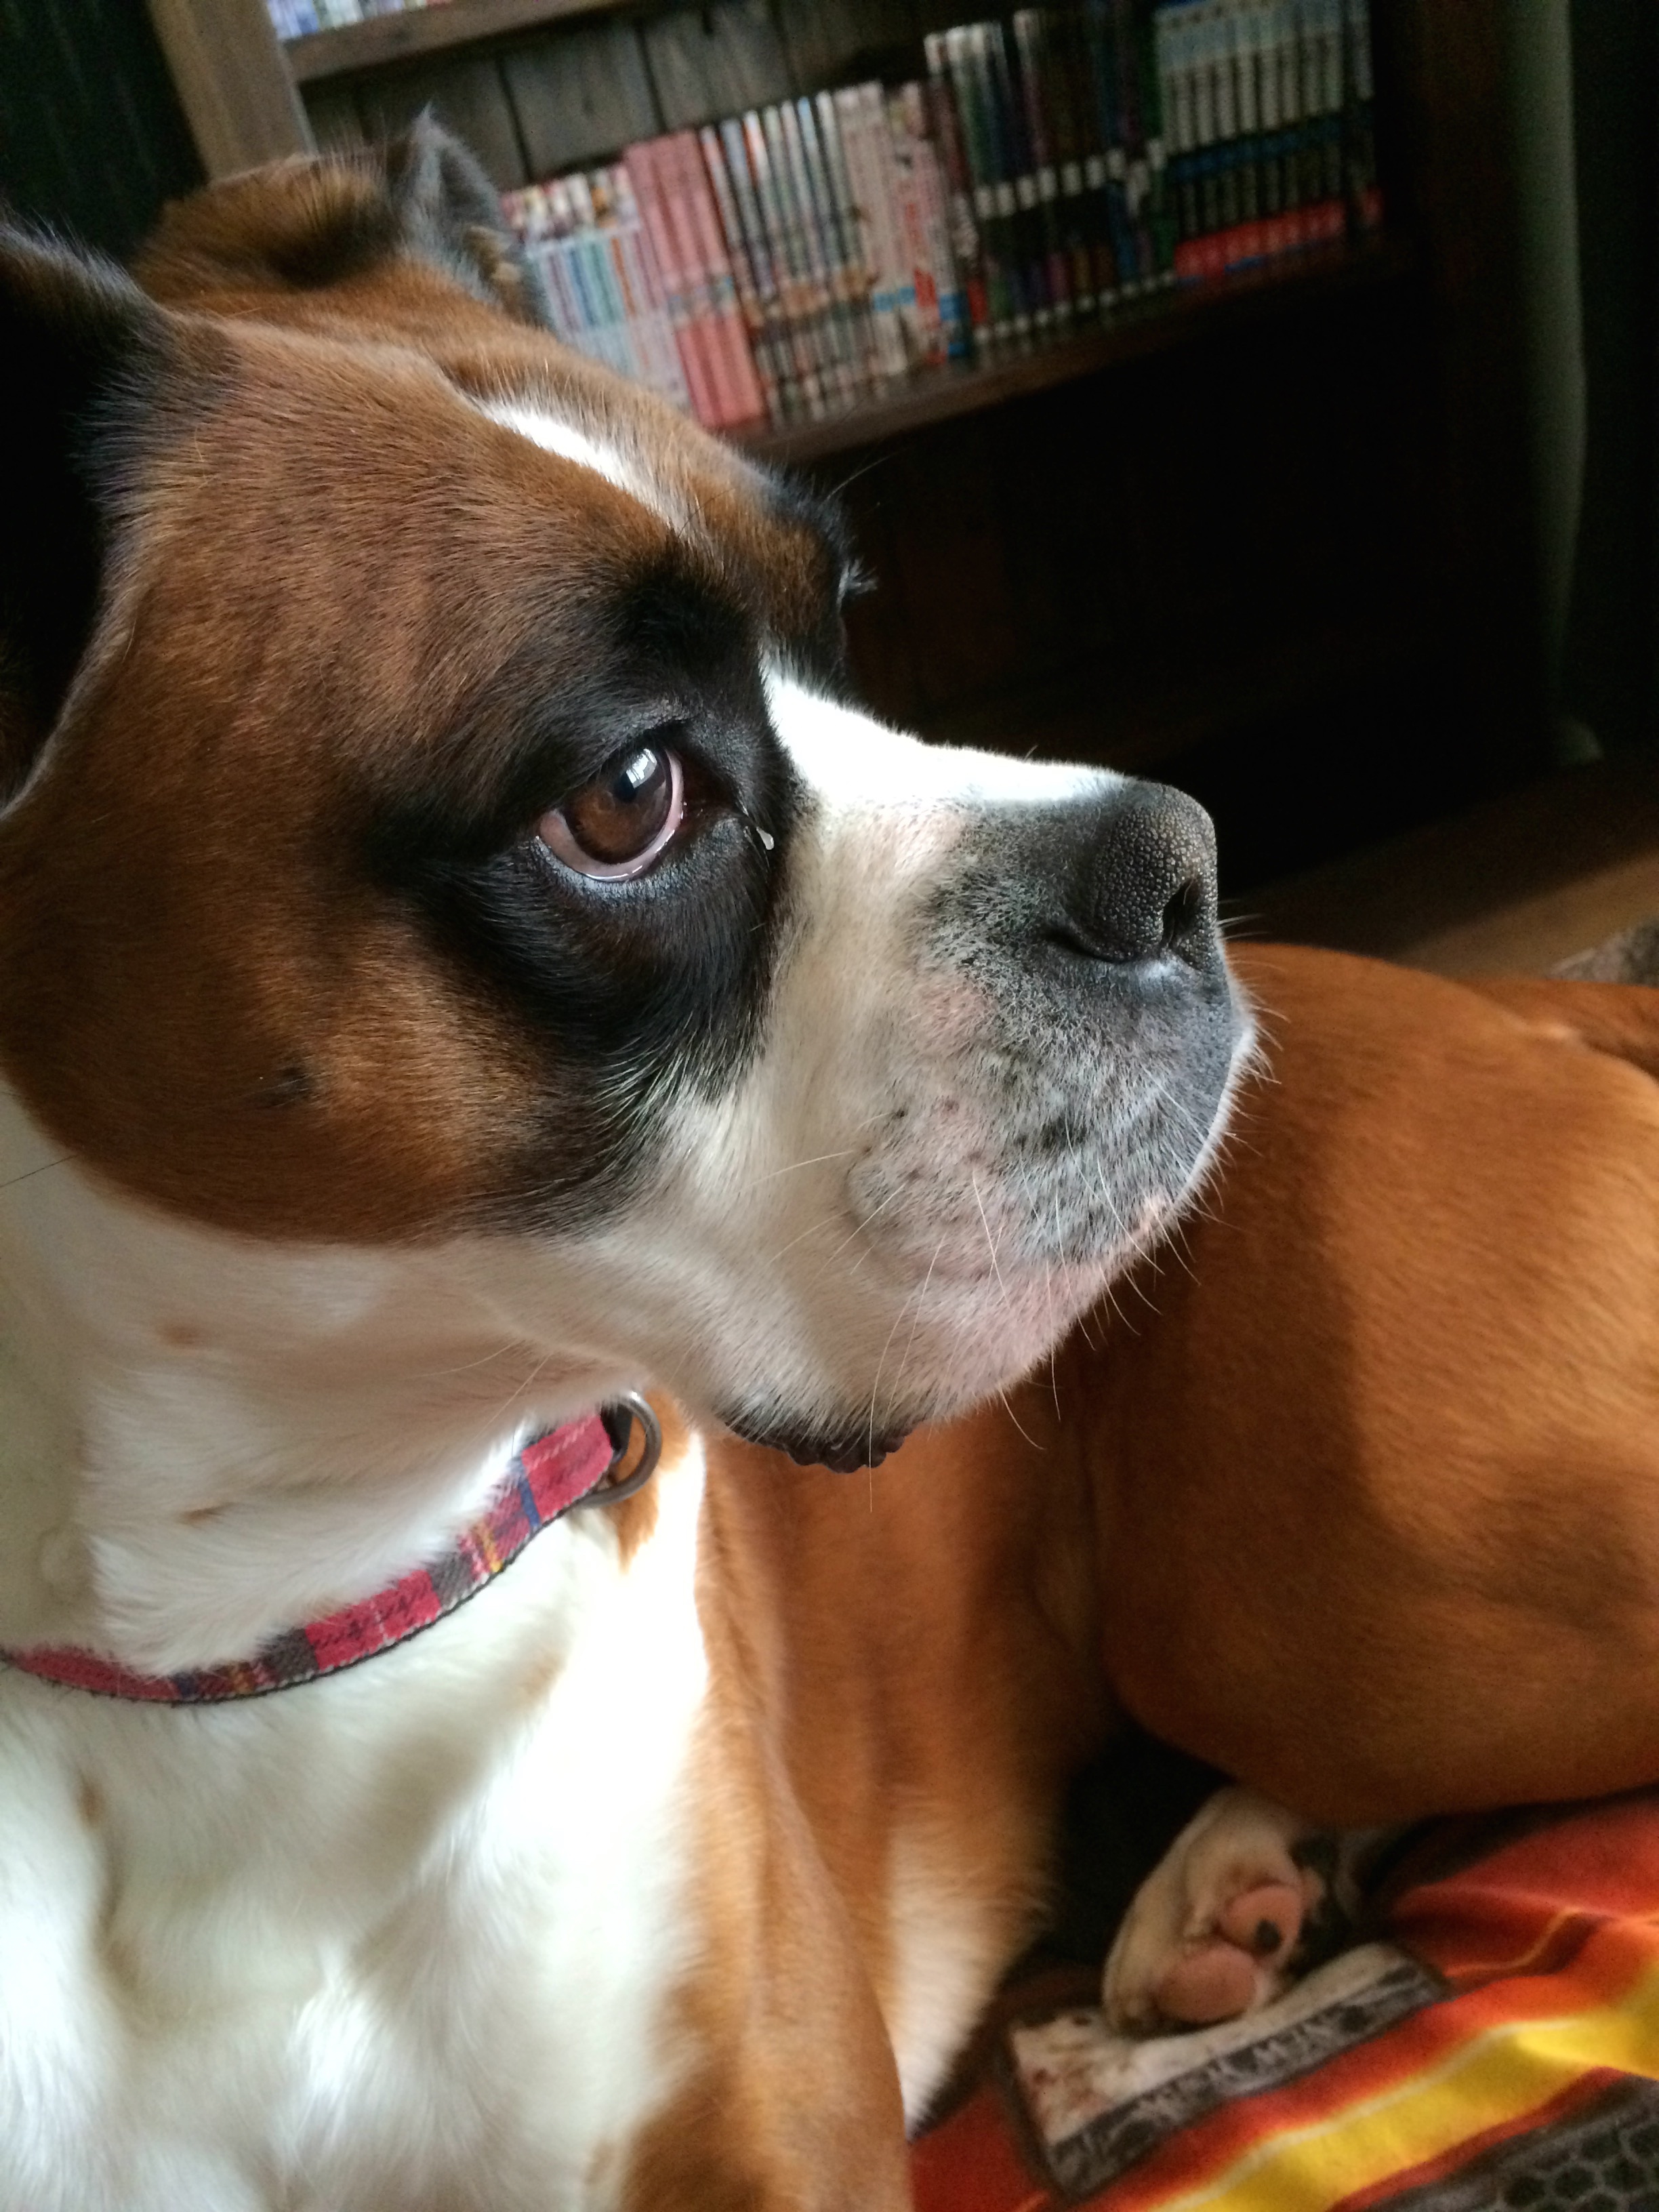
puppy, dog, mammal, boxer, collar, vertebrate, dog breed, boxer dog, breed, loyal, pedigreed, dog like mammal